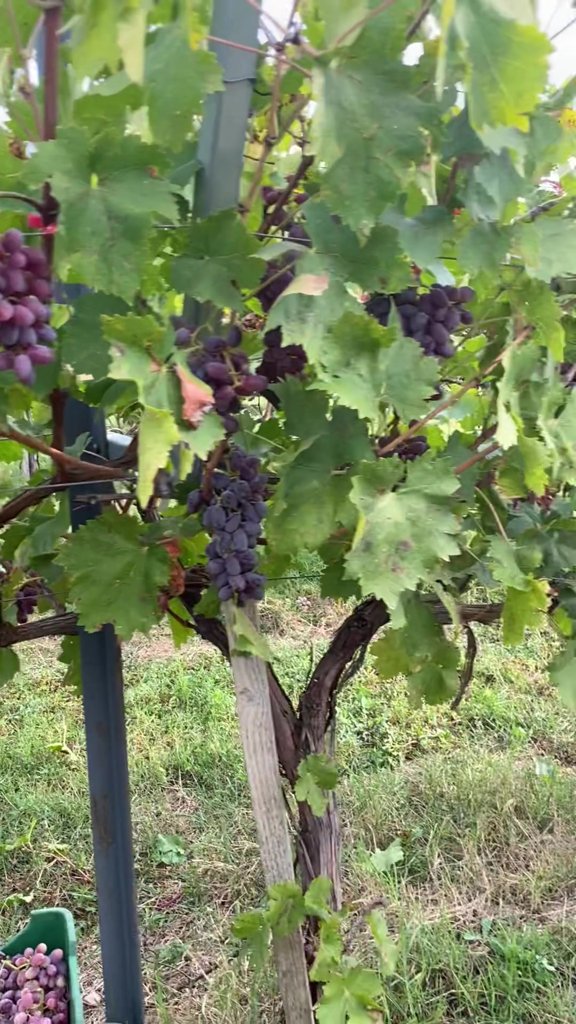
Berries visible: 73
Grape clusters: 5